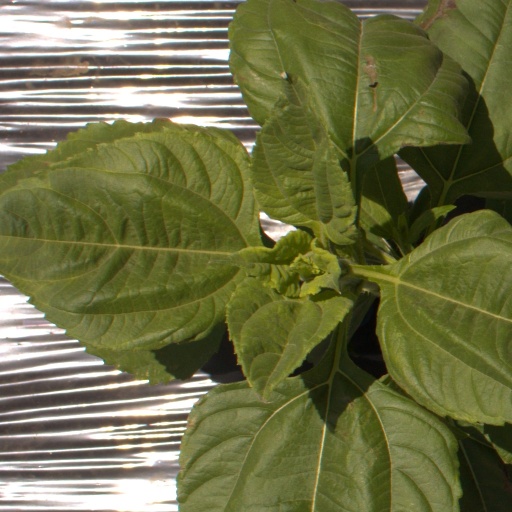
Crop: Jerusalem artichoke